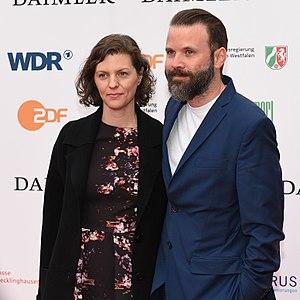
Jantje Friese est une productrice et scénariste allemande, née en 1977 à Marbourg. Elle est connue pour la cocréation de la série Netflix Dark.